Radio-controlled helicopter

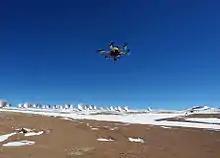
Hexacopter.

More recently, multirotor designs have become popular in both the RC hobby and unmanned aerial vehicle (UAV) research. These vehicles use an electronic control system and electronic sensors to stabilize the aircraft. Multirotors are generally more affordable, easier to construct, and simpler to operate than RC helicopters. This made multirotor aircraft an appealing platform for amateur model aircraft projects and aerial photography.